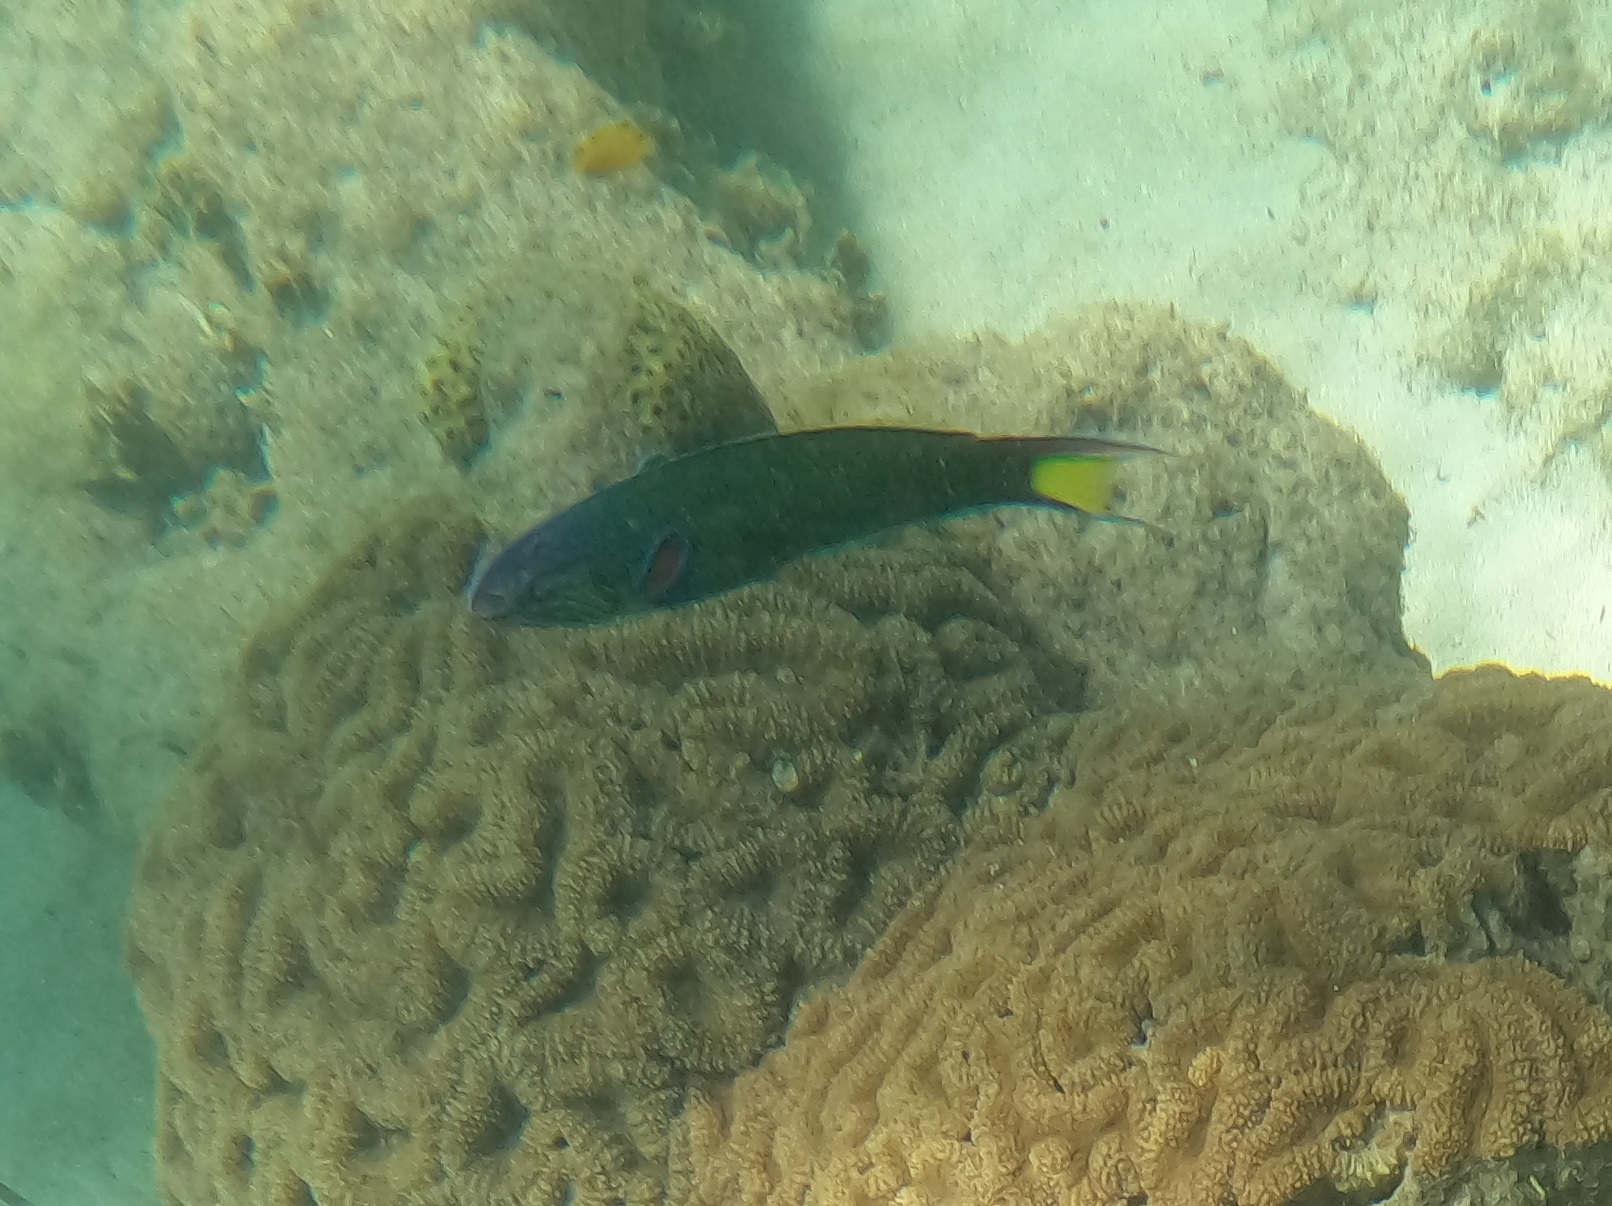
Thalassoma lunare (Moon Wrasse)